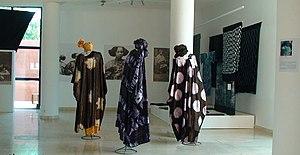
Musée de la femme Henriette Bathily (Dakar-Place du souvenir Ouest Africain)
Le musée de la Femme Henriette-Bathily est une institution sénégalaise fondée d'après un projet conçu dès 1987 par le cinéaste Ousmane William Mbaye et lancée en juin 1994 sous la direction d'Annette Mbaye d'Erneville. Situé jusqu'en 2014 sur l'île de Gorée, face à la Maison des Esclaves, il est transféré à Dakar, dans une des coupoles de la place du Souvenir africain et de la Diaspora en 2015, après deux ans de fermeture. Il est dédié aux Sénégalaises d'hier et d'aujourd'hui et à leur histoire.